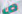
Number: 9